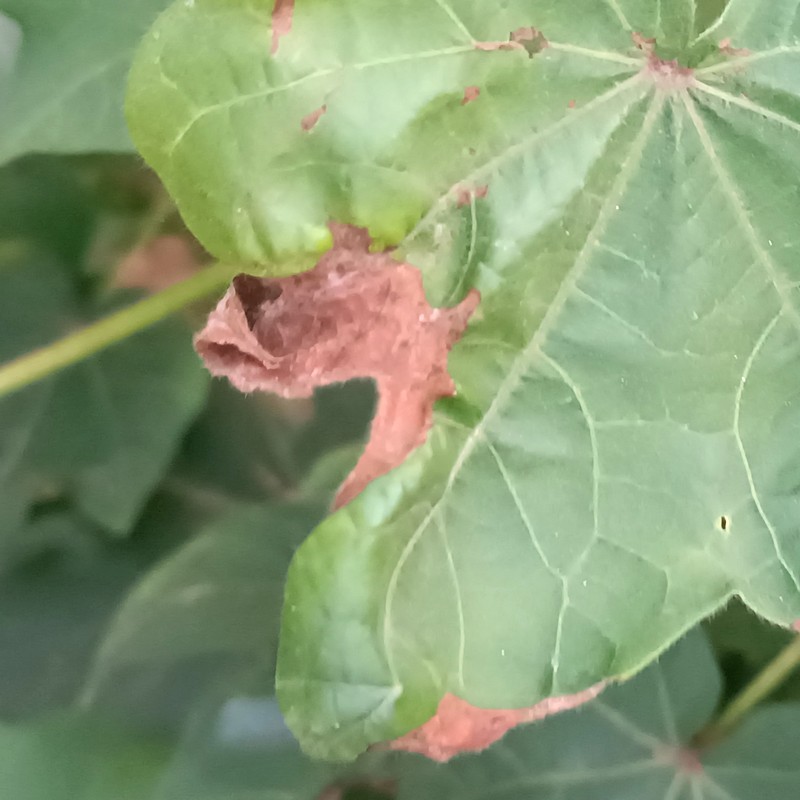
Label: Leaf Hopper Jassids